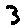
Label: 3